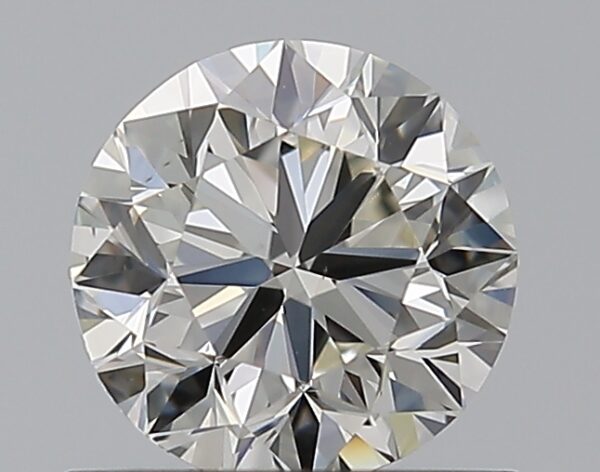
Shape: round
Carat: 0.8
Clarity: VS1
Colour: J
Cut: VG
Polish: EX
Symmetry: VG
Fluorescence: F
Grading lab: GIA
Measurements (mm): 5.75 x 5.83 x 3.73